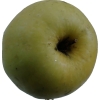
Label: Apple 13